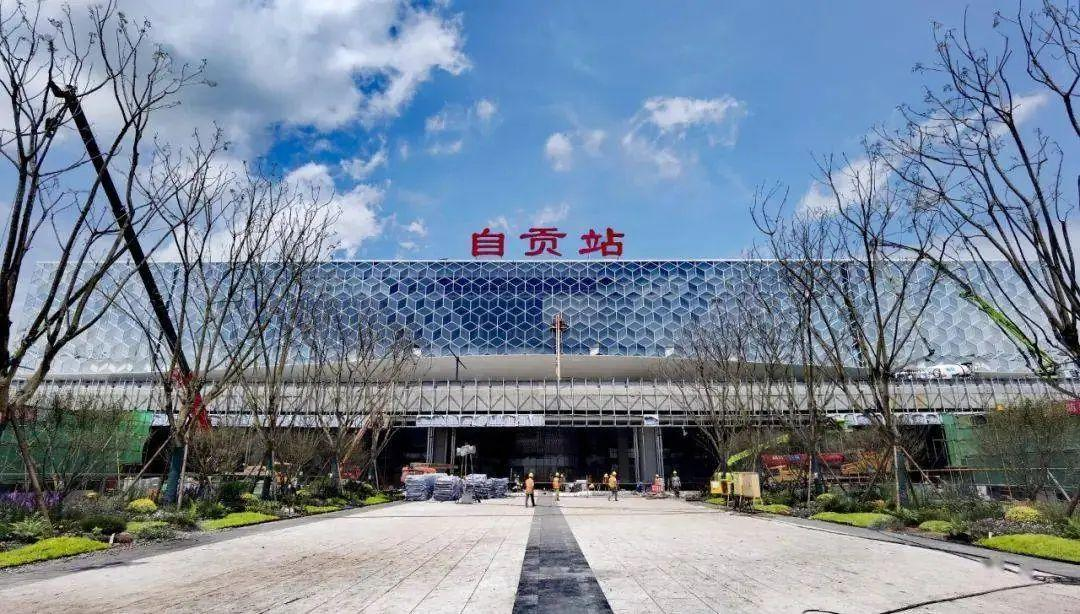
地标名称：自贡站
所在城市：自贡市·沿滩区